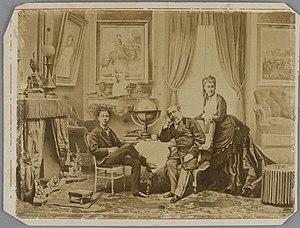
Napoléon Eugène Louis Jean Joseph Bonaparte, prince impérial, dit Louis-Napoléon, né le 16 mars 1856 à Paris et mort le 1ᵉʳ juin 1879 au pays zoulou, est le fils unique de Napoléon III, empereur des Français, et de son épouse, l’impératrice Eugénie.